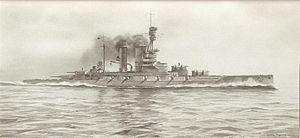
Le SMS Bayern est un cuirassé de classe Bayern construit pour la Kaiserliche Marine, et nommé d'après la Bavière. Lancé en 1915, il entre en service en juillet 1916, peu après la bataille du Jutland. Son armement principal consiste en huit canons de 38 cm, ce qui est une avancée significative par rapport à ses prédécesseurs de classe König qui eux possèdent dix canons de 30,5 cm. Le Bayern est alors conçu pour être le noyau de la 4ᵉ escadre de bataille de la Hochseeflotte avec ses sister-ships. Cependant, seul le SMS Baden sera terminé, les moyens alloués aux deux autres étant réaffectés à la construction d'U-boote.